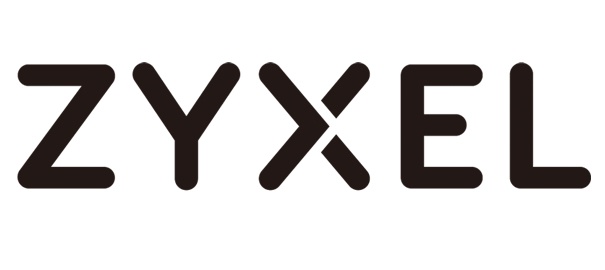
Zyxel Gold Security Pack Sandboxing Online & komponentbaserede tjenester 1 firewall/UTM enhed 1 år
Zyxel LIC-GOLD-ZZ1Y04F. Antal licenser: 1 licens(er), Licensens løbetid i år: 1 År, Softwaretype: Licens Licens Antal licenser: 1 licens(er) Softwaretype: Licens Licensens løbetid i år: 1 År Kapabilitet: USG FLEX 700 Product data and images © Icecat (www.icecat.biz), used under Open Content License.
Brand: ZyXEL Communications
Category: Software > Computer Software > Antivirus & Security Software